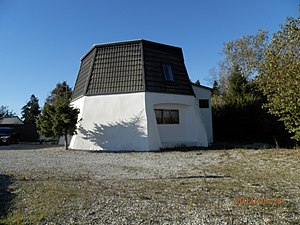
Værebro Møller
Den bevarede undermølle til vindmøllen Nedre Mølle ved Værebro å
Nedlagt mølle ved Værebro Å, Jyllinge
Værebro Møller var to vandmøller, der lå syd for Værebro å. ”Øvre mølle” lå nær Gundsømagle. Den blev i 1377 registreret som del af Roskildebispens gods. ”Nedre mølle” ved Jyllinge er registreret i 1591 og indtegnet på et gammelt matrikelkort fra 1796. Efter reformationen blev begge møller inddraget under krongodset.